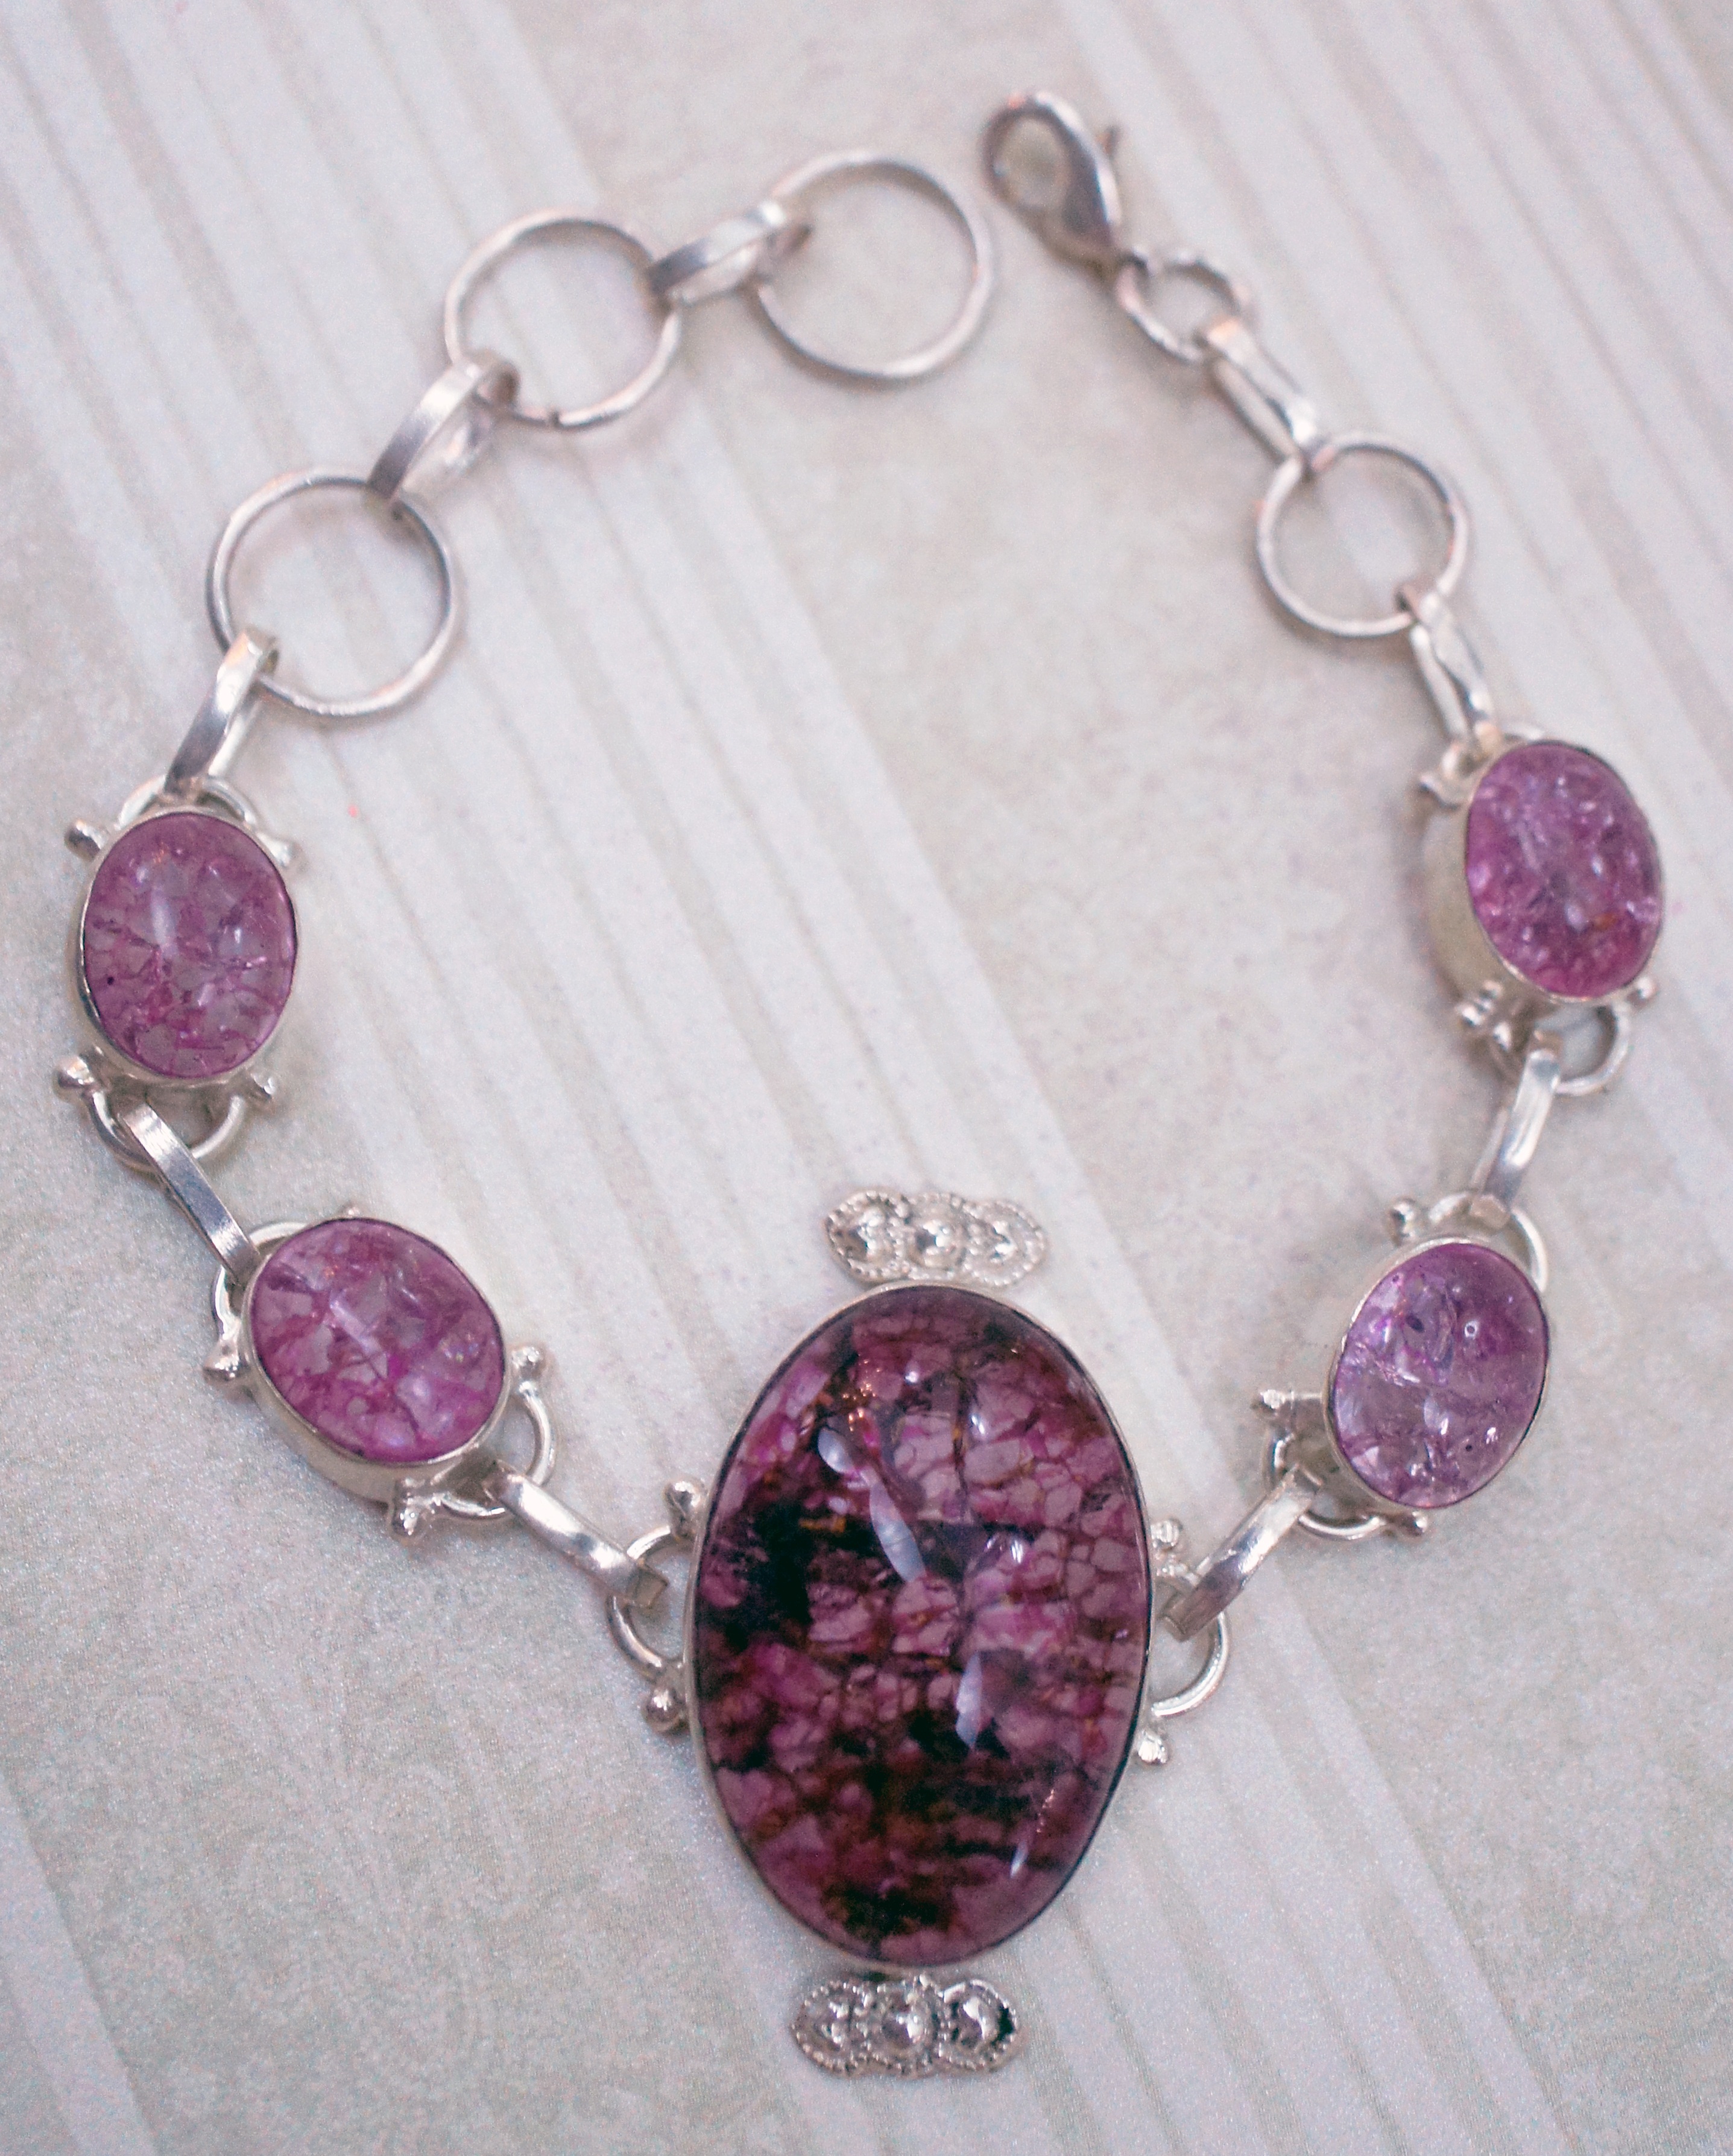
petal, stone, gift, natural, fashion, pink, jewelry, bracelet, jewellery, crackle, handmade, amethyst, crystal, gemstone, quartz, cerise, beaded, gems, semiprecious, bezel, gemstones, cabochon, fashion accessory